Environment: real
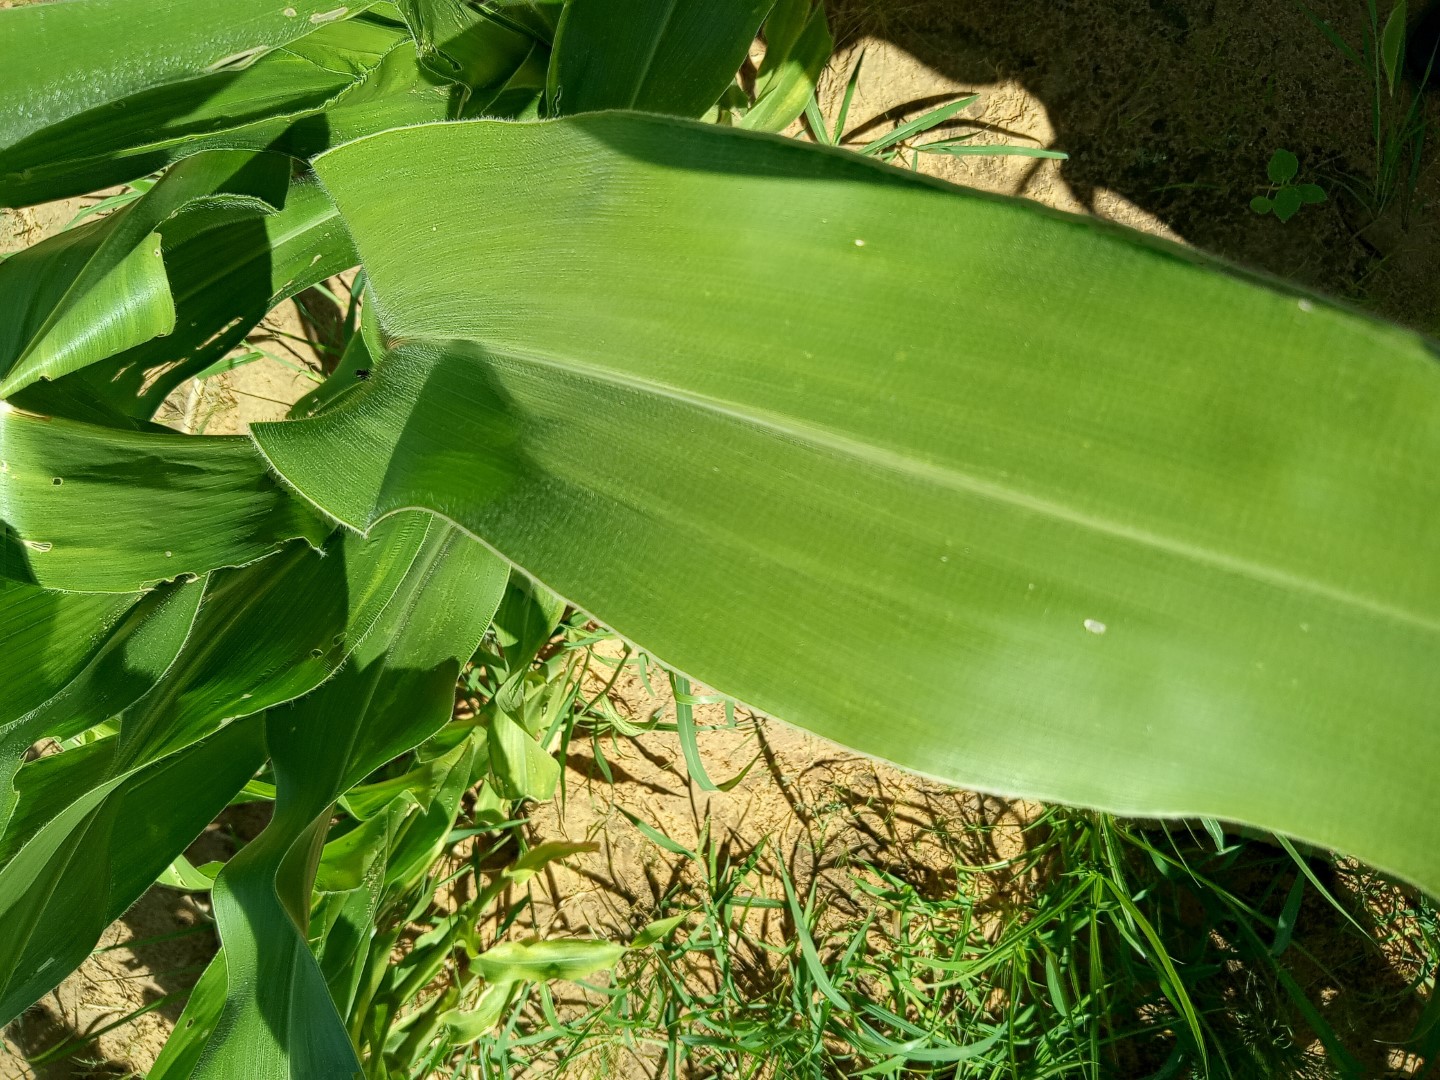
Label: healthy